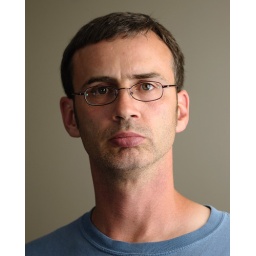
Strobist: SB-85DX bounced off projector screen @ 4:00 triggered br RF-602s, bare SB-85DX @ 7:30 triggered by built in optical.